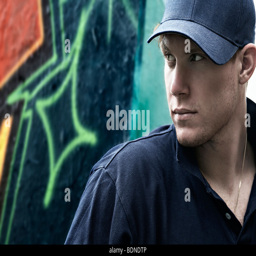
portrait of a young man wearing a cap , observing